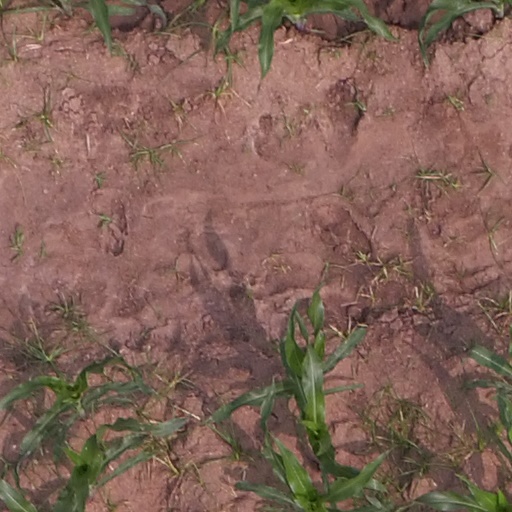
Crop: maize; corn